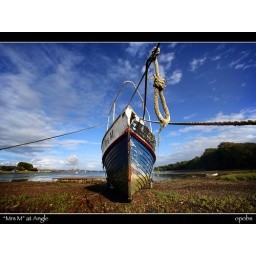
On Angle Bay in Pembrokeshire, a well used boat by the name of &amp;quot;Mrs M&amp;quot; lies moored in the river mud.